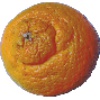
Label: Mandarine 1